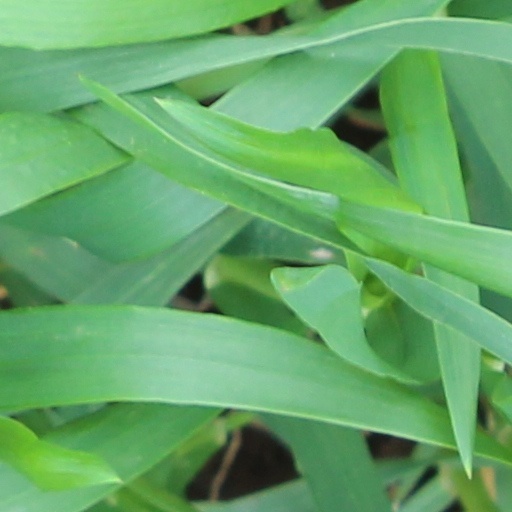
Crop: wheat